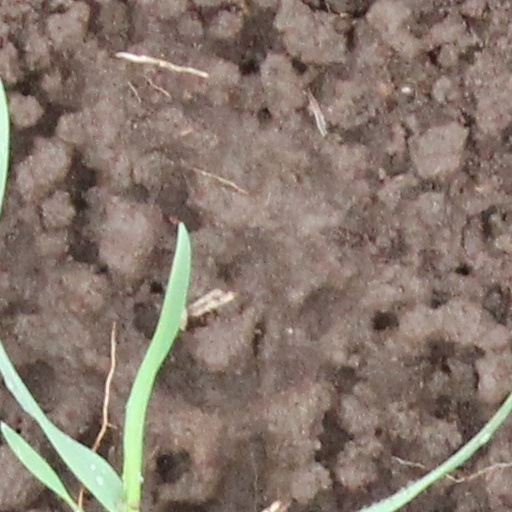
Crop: wheat